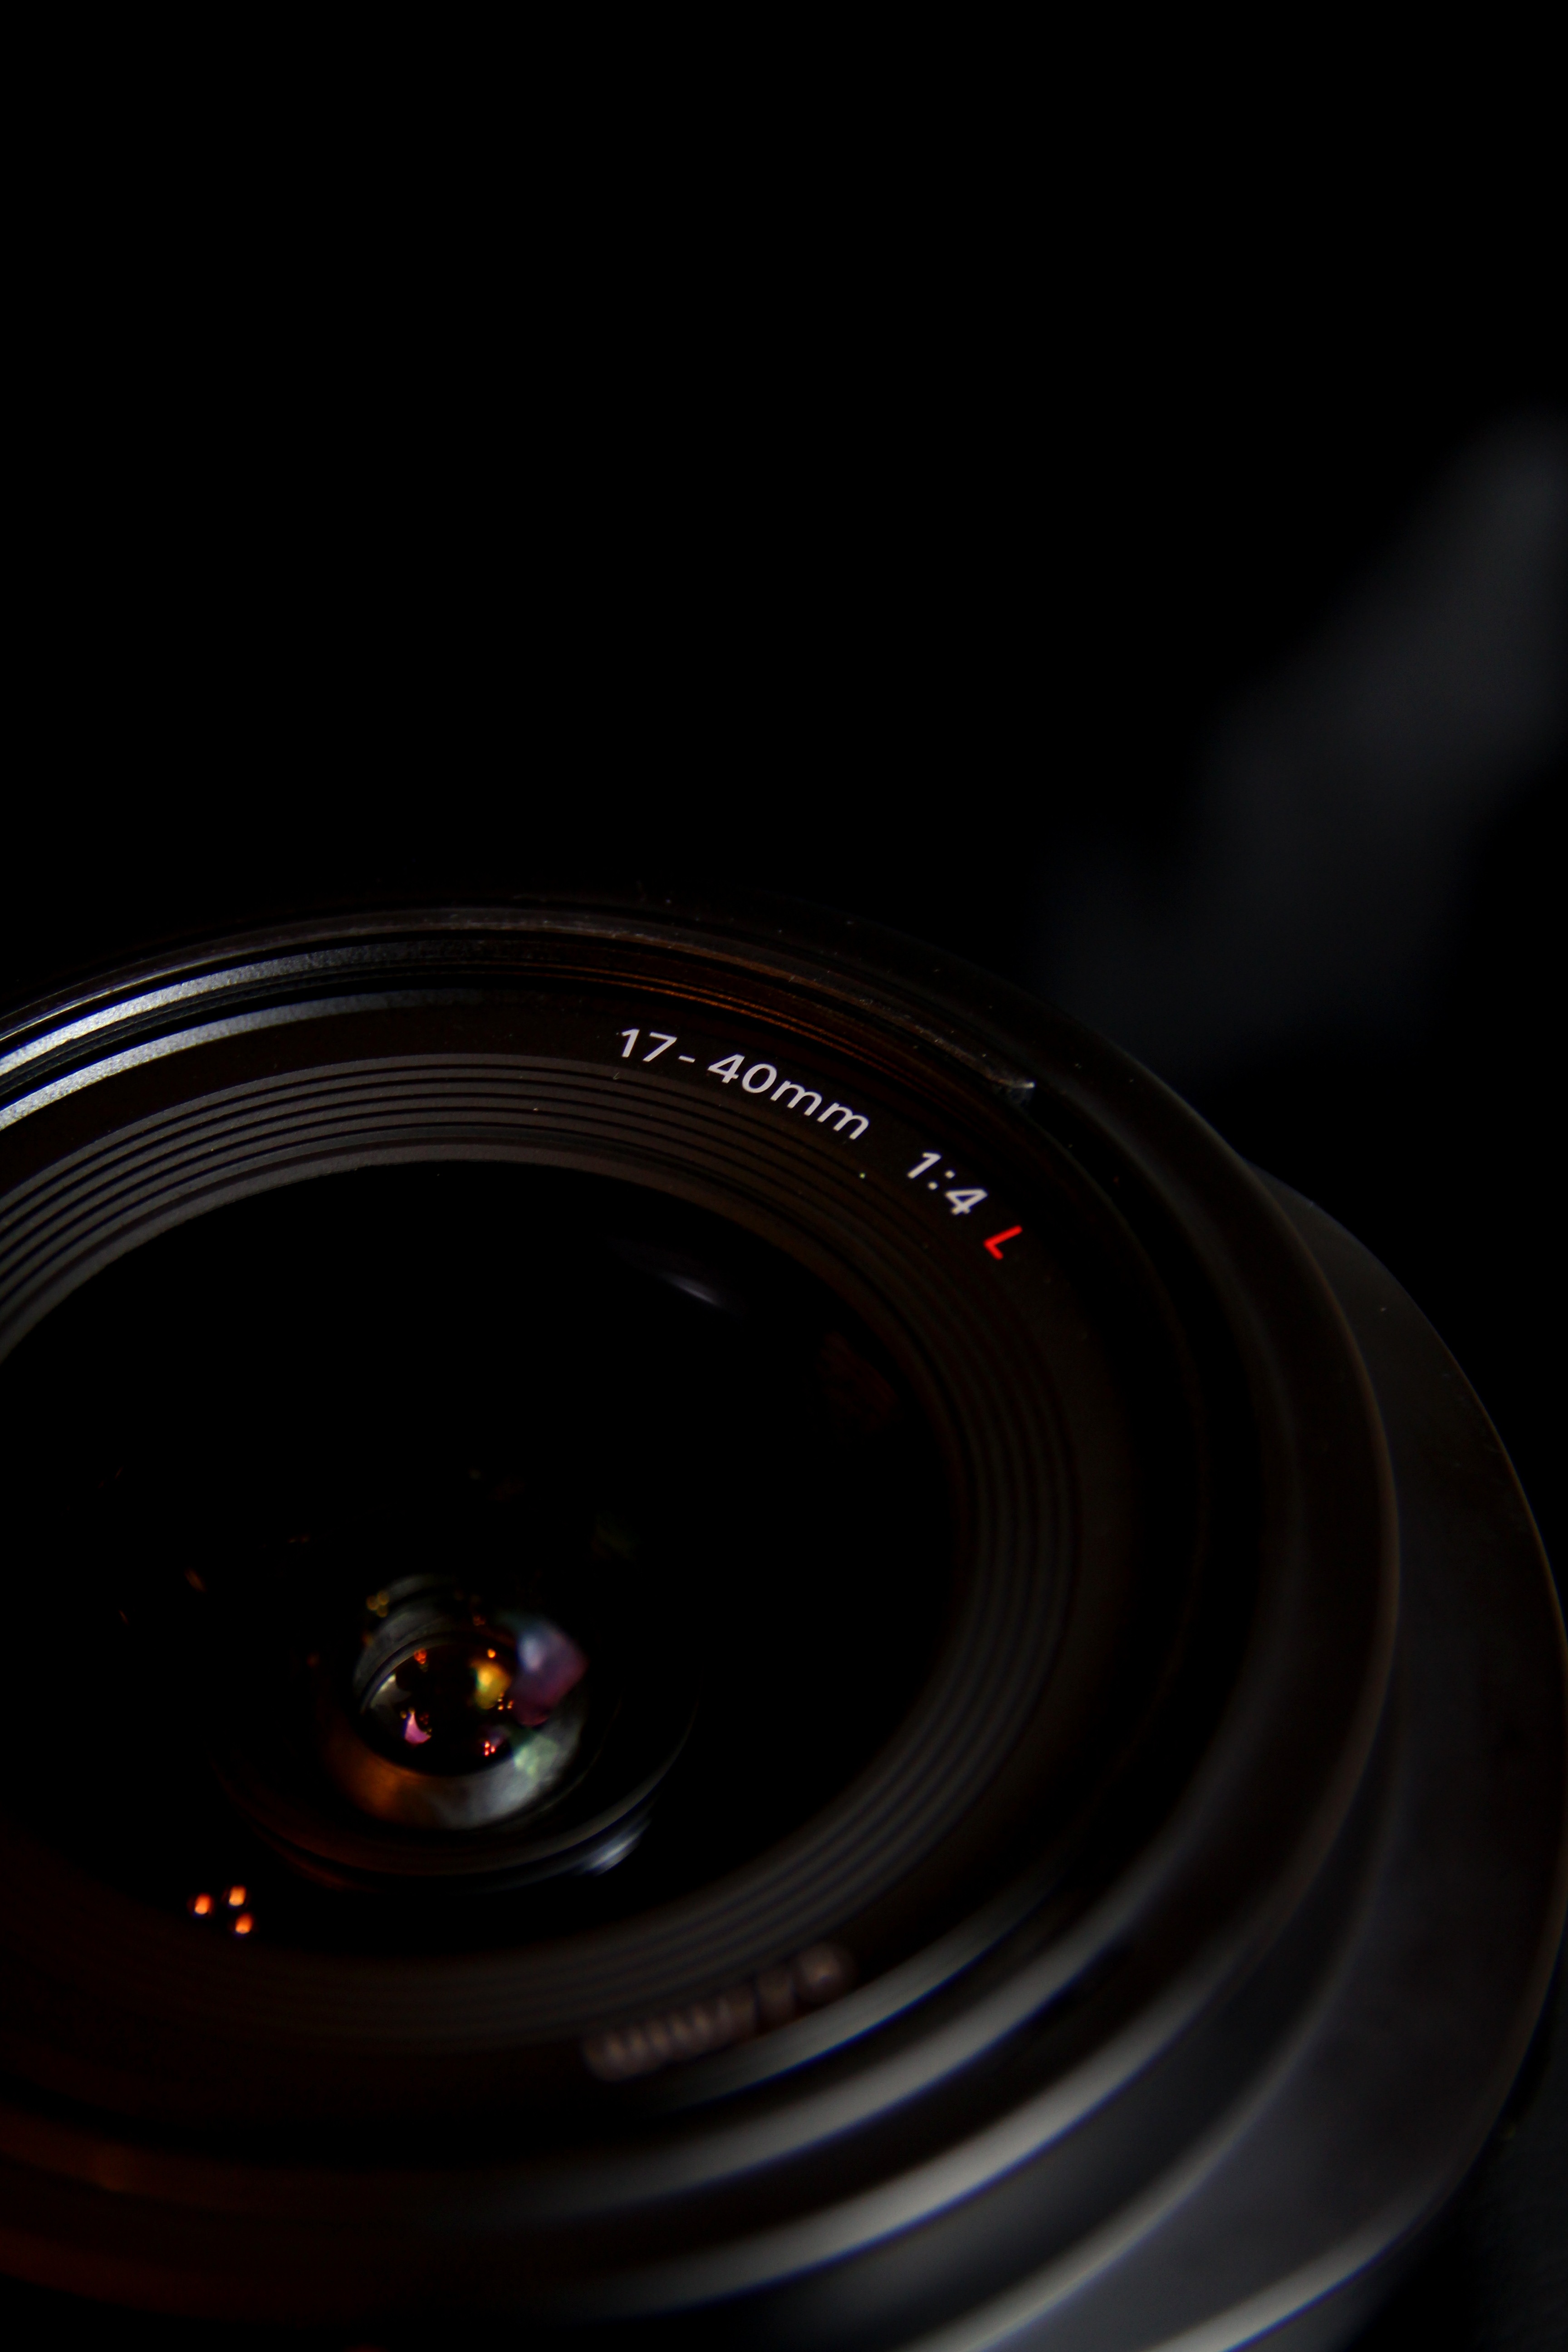
light, camera, photography, wheel, airport, canon, darkness, black, circle, close up, digital camera, camera lens, objective, macro photography, 5d3, xie, cameras optics, compact disc, veneered eye airport